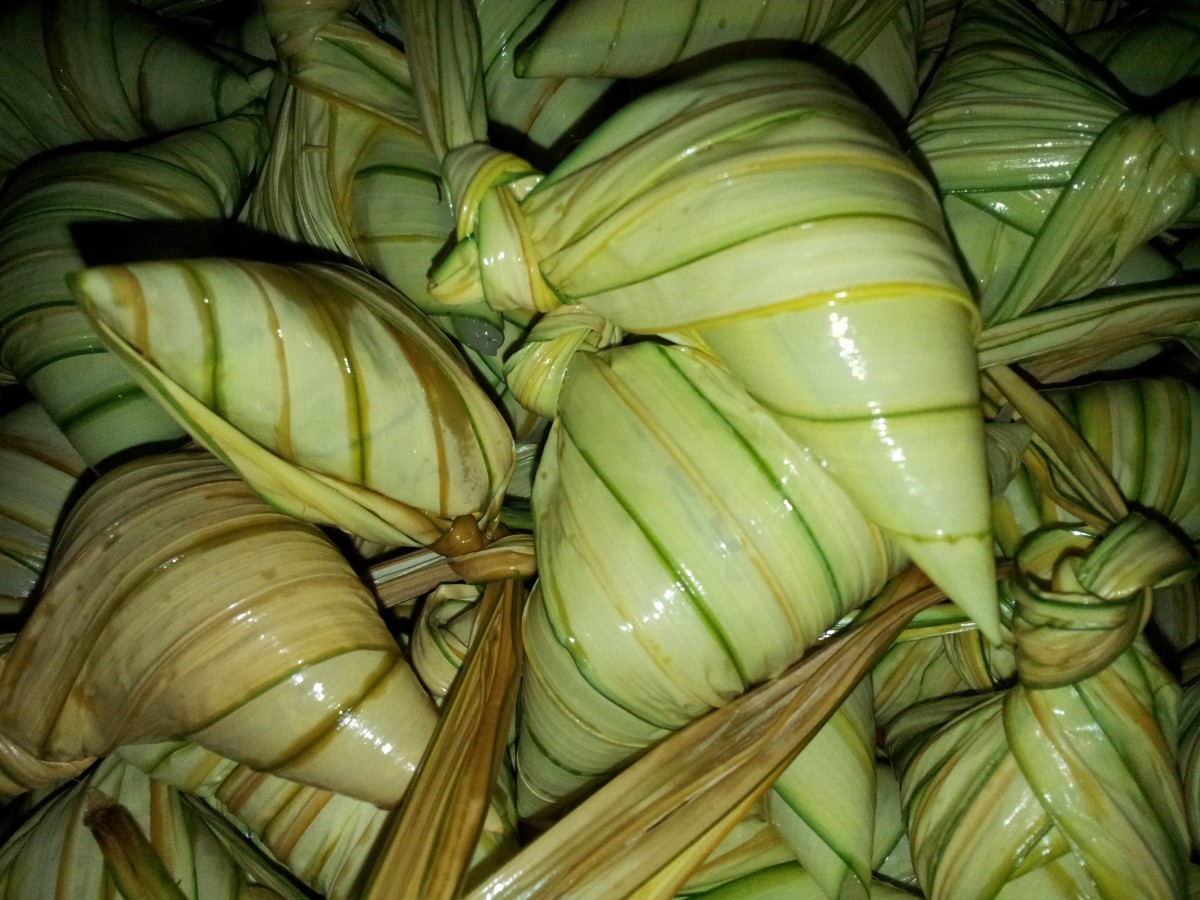
Tags: dish, food, produce, vegetable, gourd, coconut, flowering plant, land plant